Merchant guild (Russian Empire)

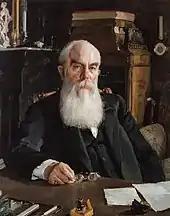
Alksey Abrikosov, the founder of the famous confectionary company, now called "Babayevsky", merchant of the 1st guild, councillor of commerce.

Merchants of the 1st guild were allowed domestic and international trade, owning factories and plants, river and sea vessels. They were privileged to ride in a coach drawn by a pair of horses. Merchants of the 1st guild were allowed being city mayors and bank directors. Since 1863 the 1st guild implied international and wholesale trade.